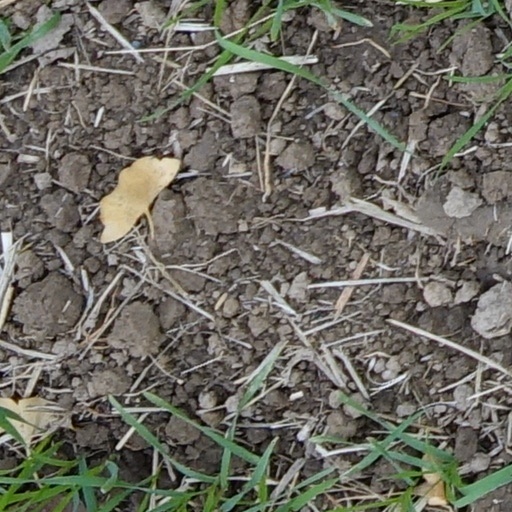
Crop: wheat